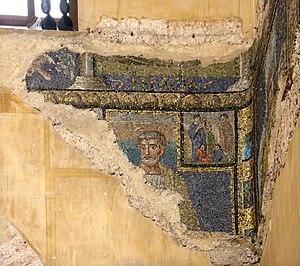
L'histoire de Juda et Tamar, est un épisode biblique du Livre de la Genèse.